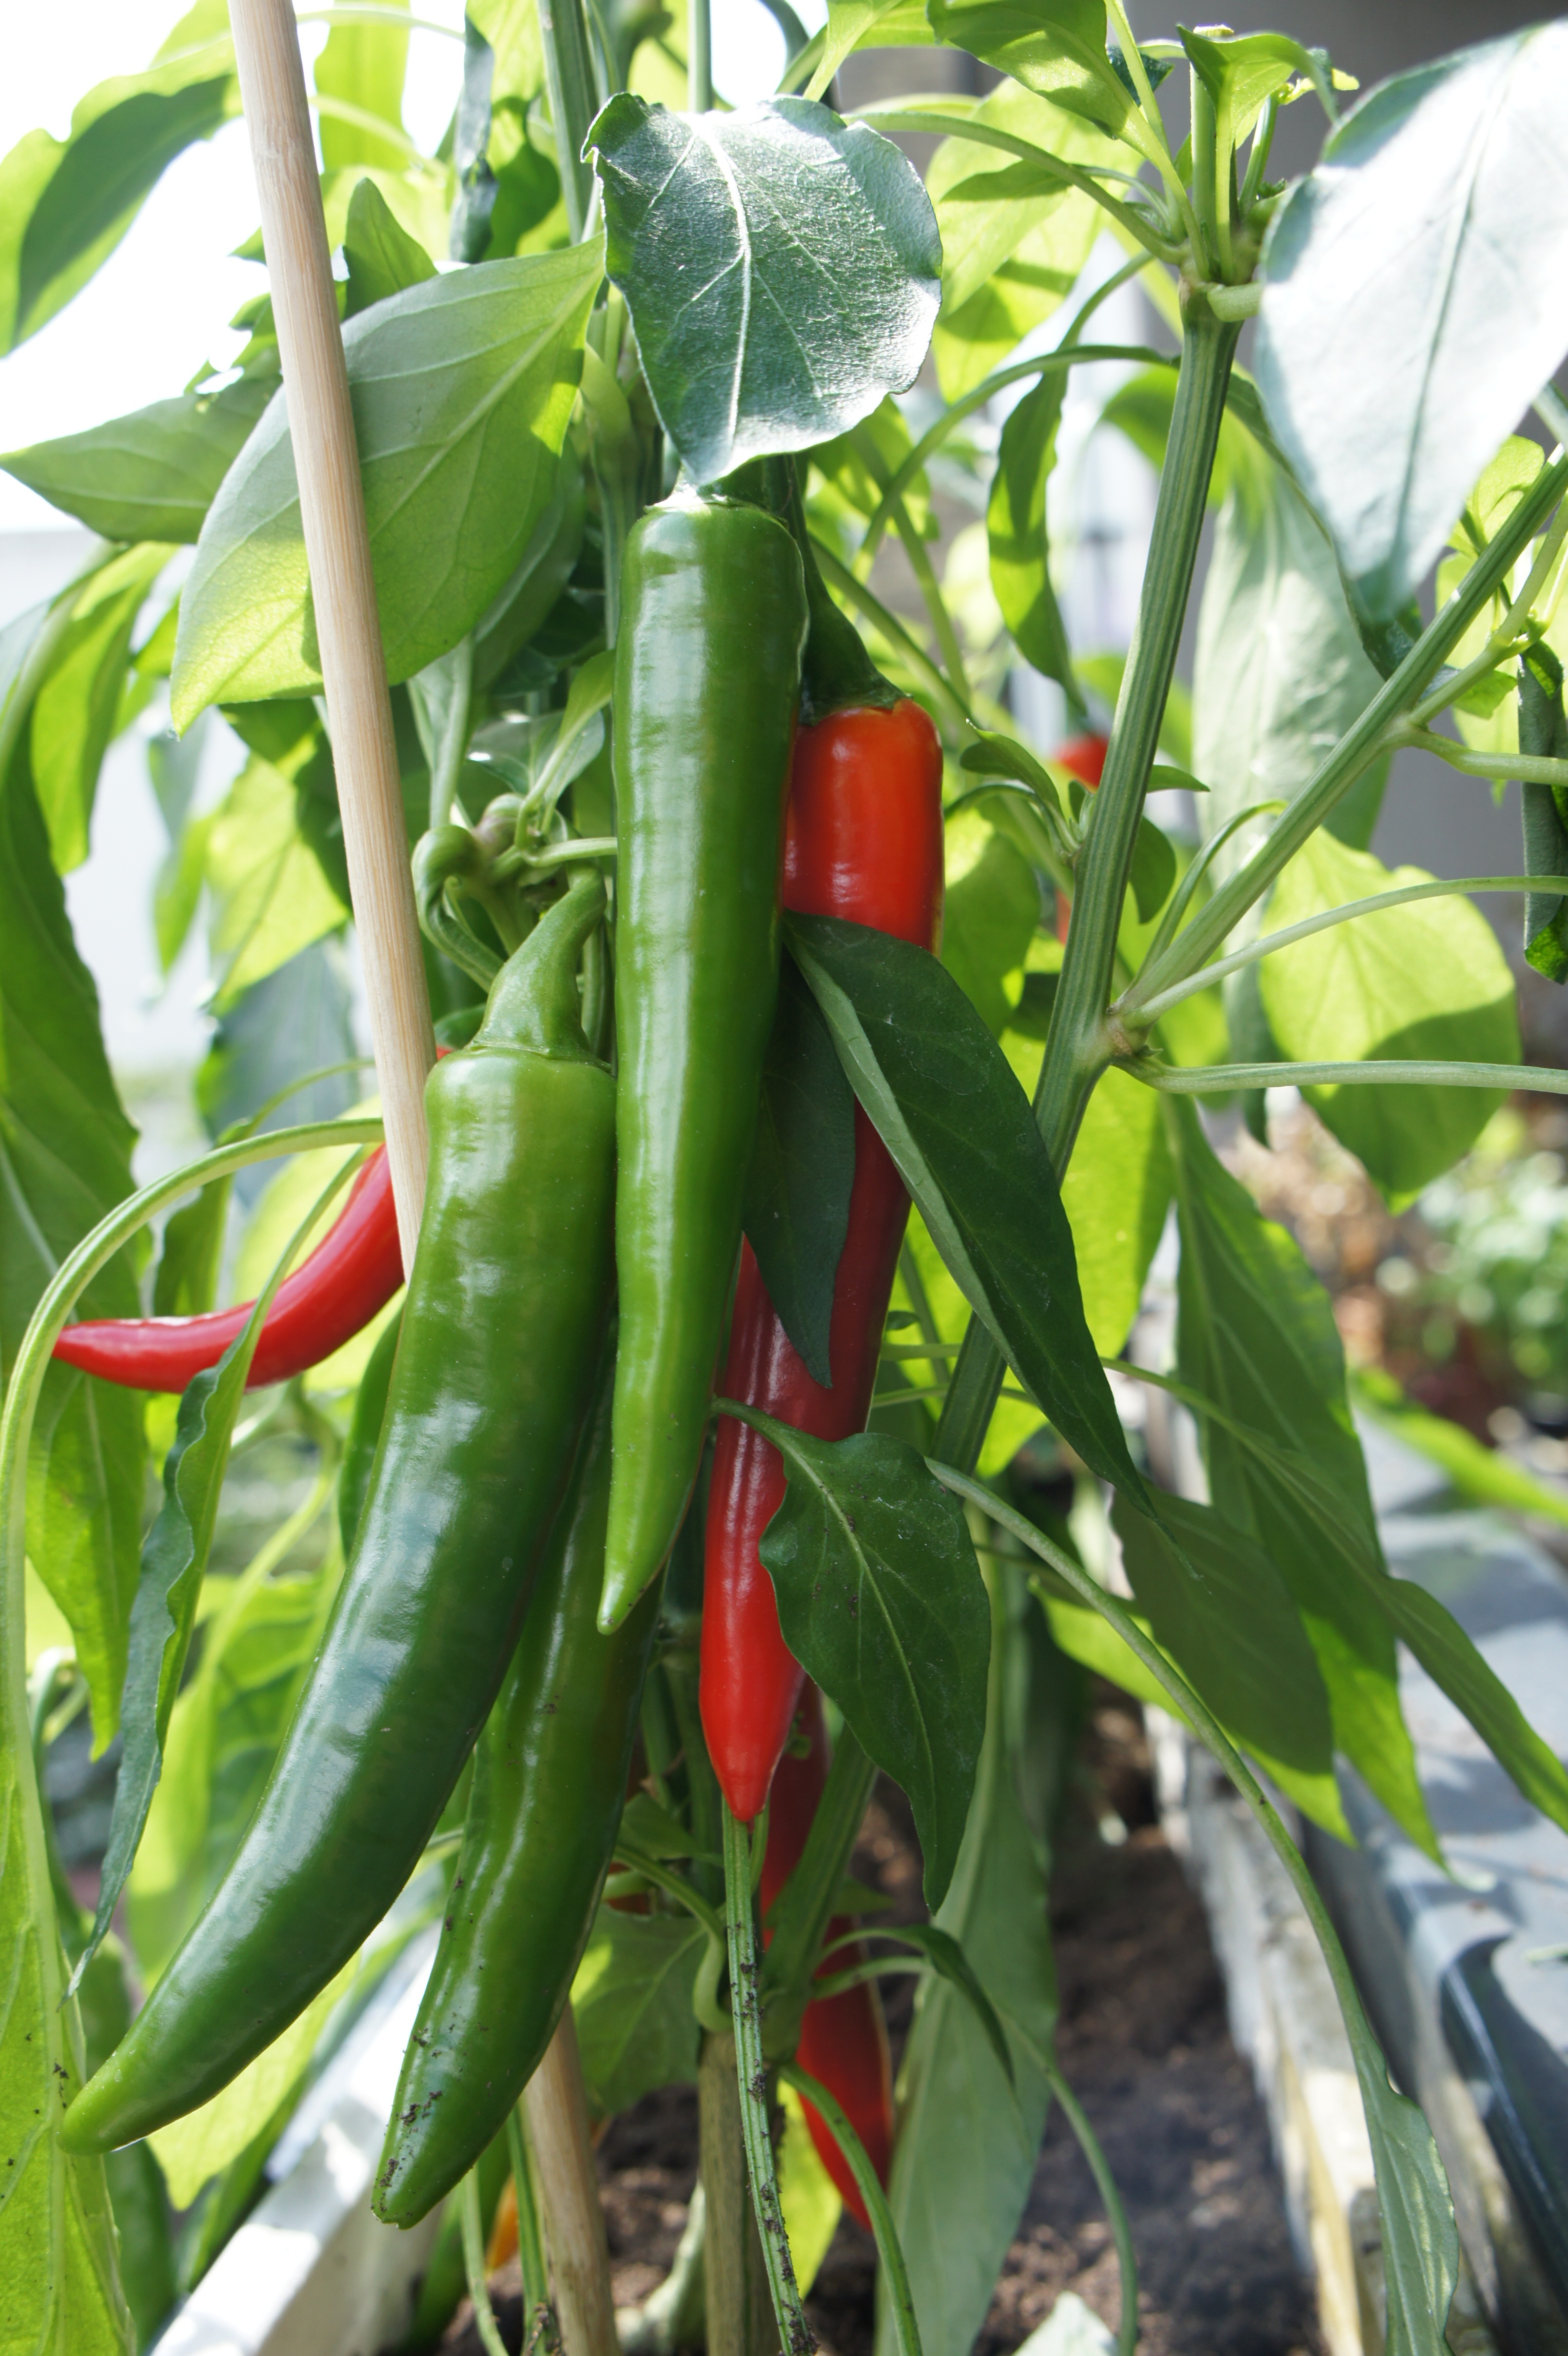
plant, fruit, flower, food, pepper, chili, produce, vegetable, vegetables, peppers, have, flowering plant, jalapeno, chili pepper, cayenne pepper, land plant, bird's eye chili, serrano pepper, bell peppers and chili peppers, tabasco pepper